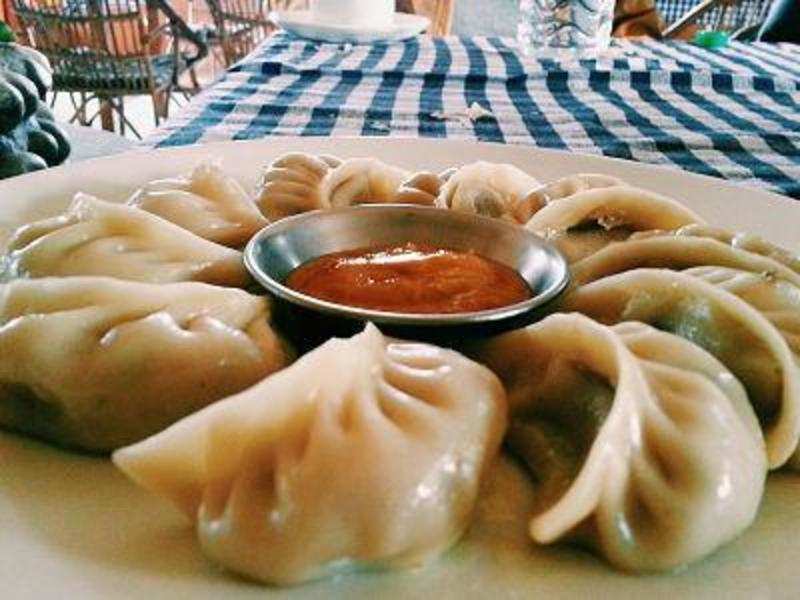
Dish: momos